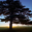
Label: pine_tree